Giovanni Michelotti

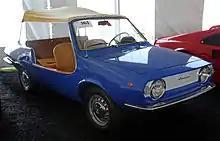
1969 Michelotti Shellette

Michelotti also worked with the Dutch firm DAF, starting in 1963 with redesigning the ageing Daffodil 31 model into the Daffodil 32 and DAF 33. The Shellette beach car was also originally developed to use DAF underpinnings. The DAF 44 (1966) was a completely new design from his hand and he also helped form its derivatives 46, 55 and 66, which culminated in the Volvo 66 (1975). In 1968, Michelotti built a concept car based on his DAF 55 design, called Siluro (Italian for torpedo), which remained in his possession until his death. The car has since been restored and is in possession of the DAF museum in Eindhoven.